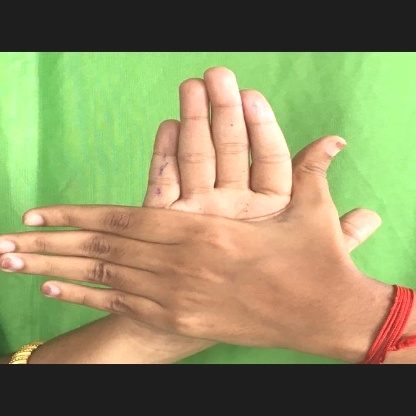
Mudra: Chakra